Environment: real
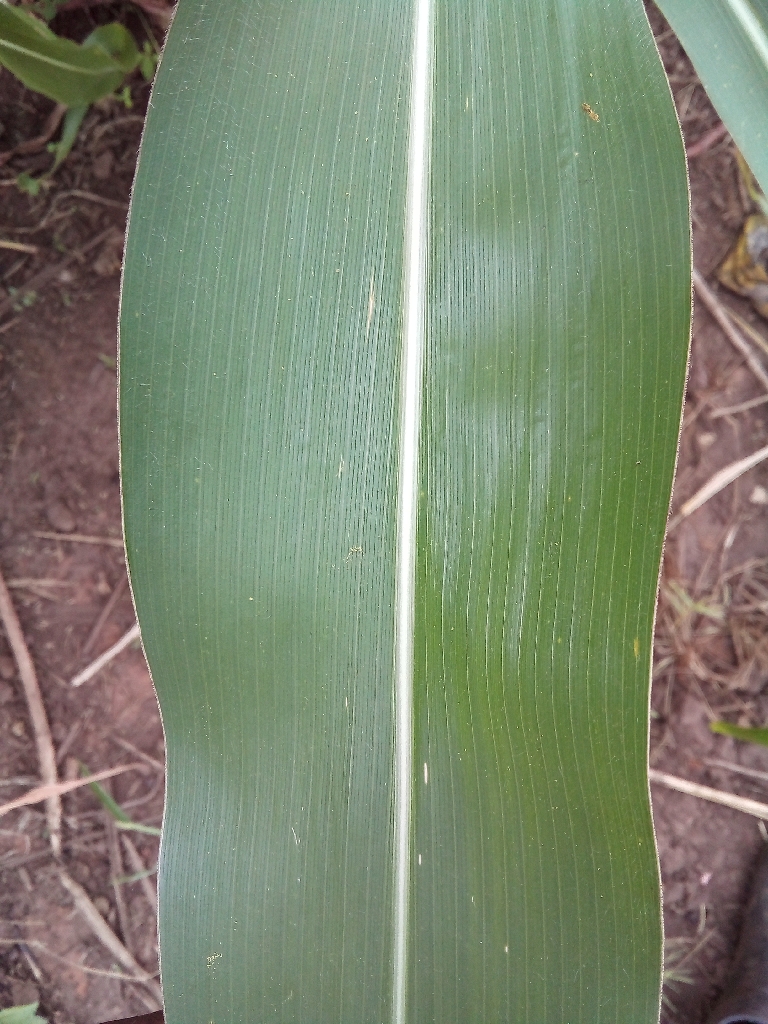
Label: healthy